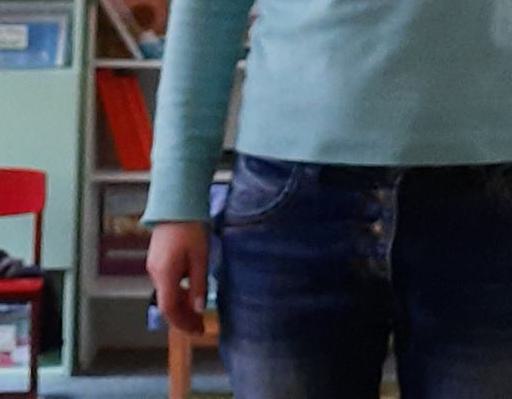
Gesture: no_gesture